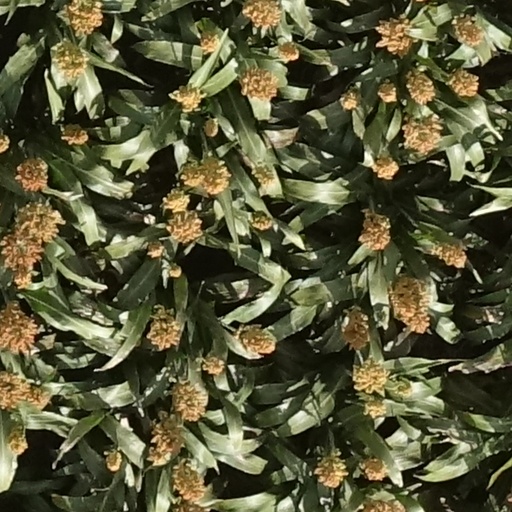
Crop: sorghum